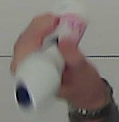
Product: rexona_spray